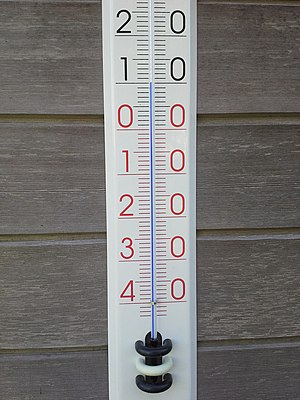
Termometer / Billedgalleri
Et termometer er et måleinstrument til måling af temperatur.